History of Vietnam

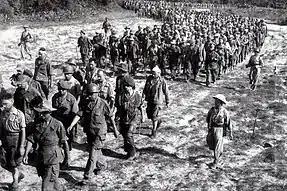
Captured French soldiers from Dien Bien Phu, escorted by Viet Minh troops, walk to a prisoner-of-war camp, 1954

On 2 September 1945, communist leader Ho Chi Minh proclaimed the Democratic Republic of Vietnam (DRV) in Hanoi and held the position of Chairman ("Chủ tịch"). On the same day, Japan signed a treaty to officially surrender to the Allies, leading to the official end of World War II. The rule of the Viet Minh led by Hồ over all of Vietnam was ended 21 days later, however, by Franco-British military forces attacking them south of the 16th parallel. The French colonialists tried to regain power in Vietnam while the non-communist and communist forces of Vietnam were in internal conflicts. The northern part of Vietnam was initially occupied by the army of the Republic of China led by General Lu Han, but later France received China's consent to advance to the North, which pushed the Viet Minh's DRV government to make peace with the French colonialists and legalize their return. In fact, the British and Chinese military occupations in Indochina (including Vietnam) to disarm the Japanese and the return of the French to Indochina were recognized by the Allies. At the initial stage, no country recognized the DRV government of the Viet Minh.